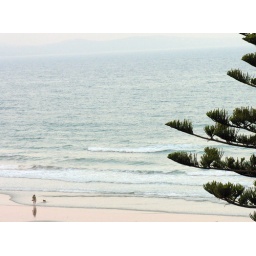
Man and dog walking in surf at sunset in Lorne in regional Victoria (Australia).